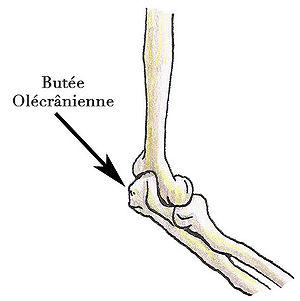
L’olécrane ou olécrâne, du grec ὠλέκρανον « extrémité du coude », est l'épiphyse proximale de l'ulna formant une saillie au niveau du coude. L'olécrane est relié au tendon tricipital.
Le haṭha yoga est une forme particulière de yoga qui vient de l'Inde sous l'impulsion du texte Haṭha Yoga Pradīpikā attribué au yogi Svatmarama et des Yoga Upanishad tardives, avant d'atteindre, au XXᵉ siècle, l'Occident. Il signifie « yoga d'effort » et concerne principalement l'éveil spirituel par les postures correctes, la discipline du souffle et la méditation. Aujourd'hui, il constitue une pratique sous des formes diverses s'appuyant sur le travail corporel et l'attitude mentale correspondante et fait aussi l'objet d'un commerce dans le monde du développement personnel et du marché du bien-être.